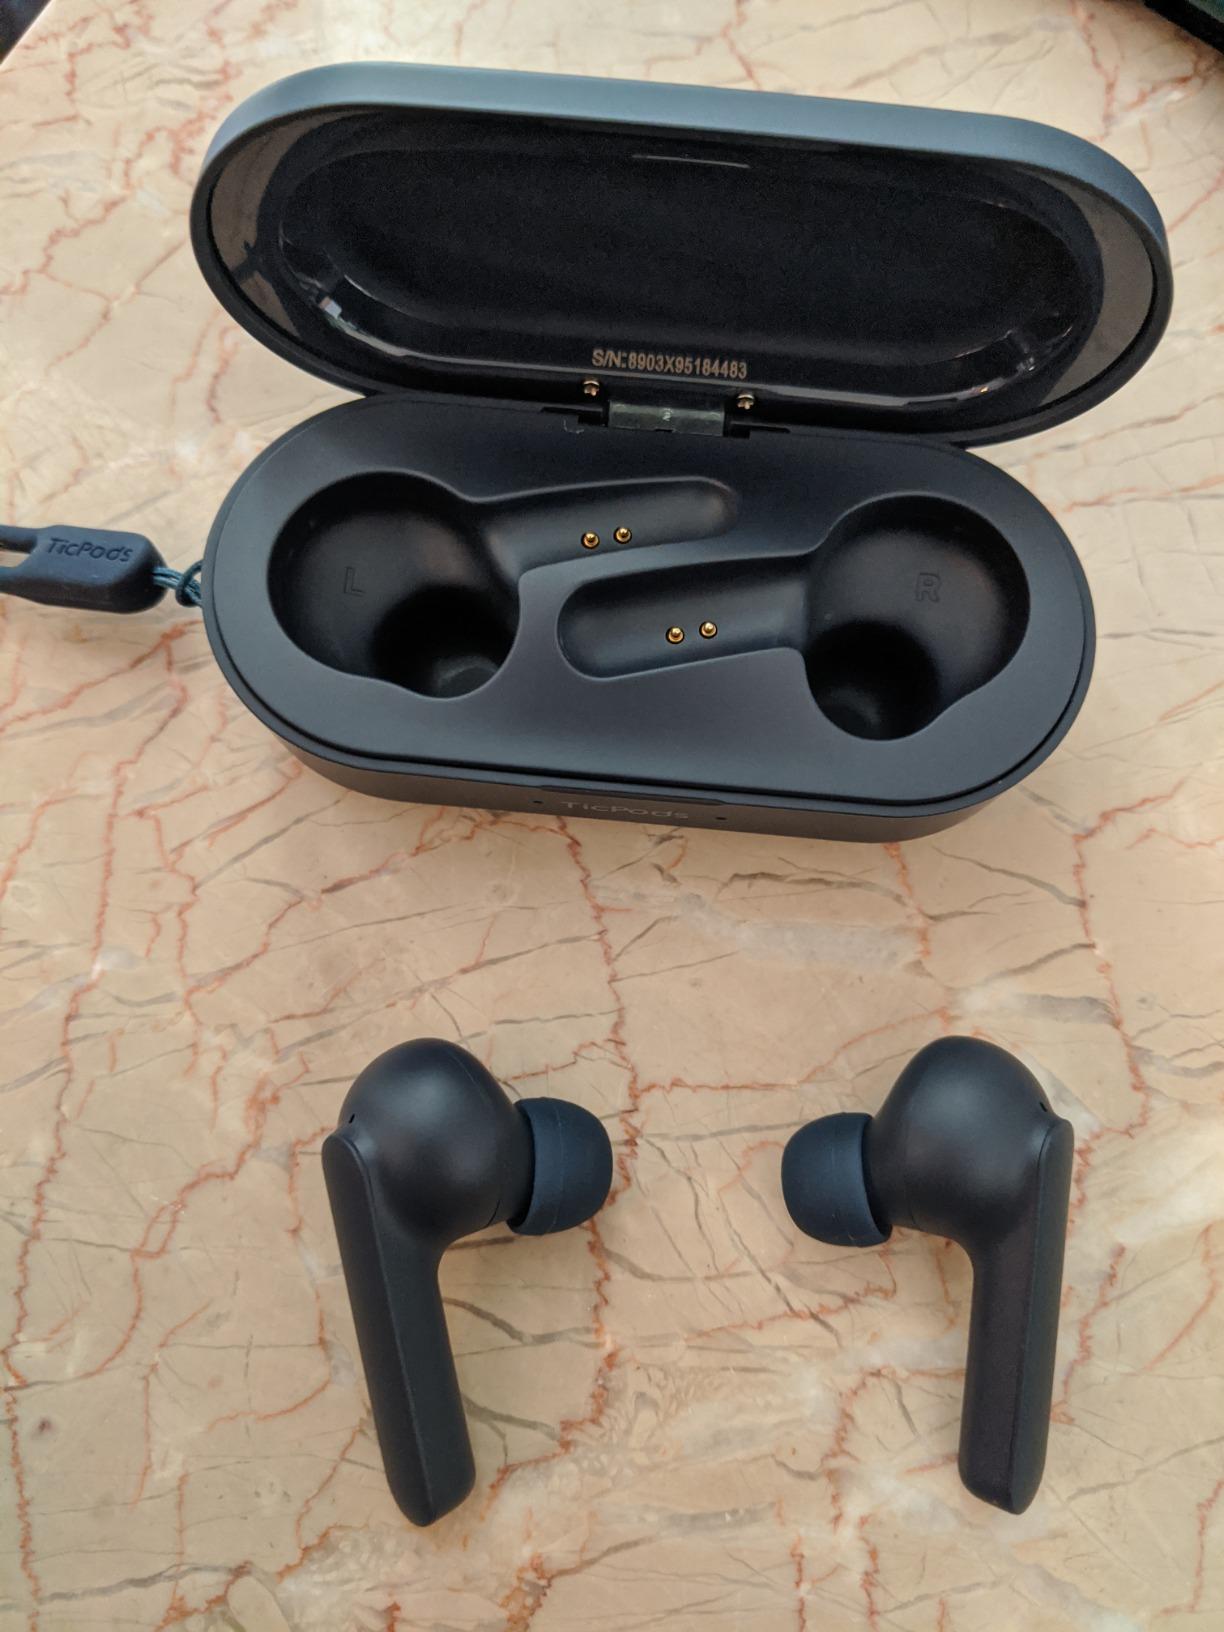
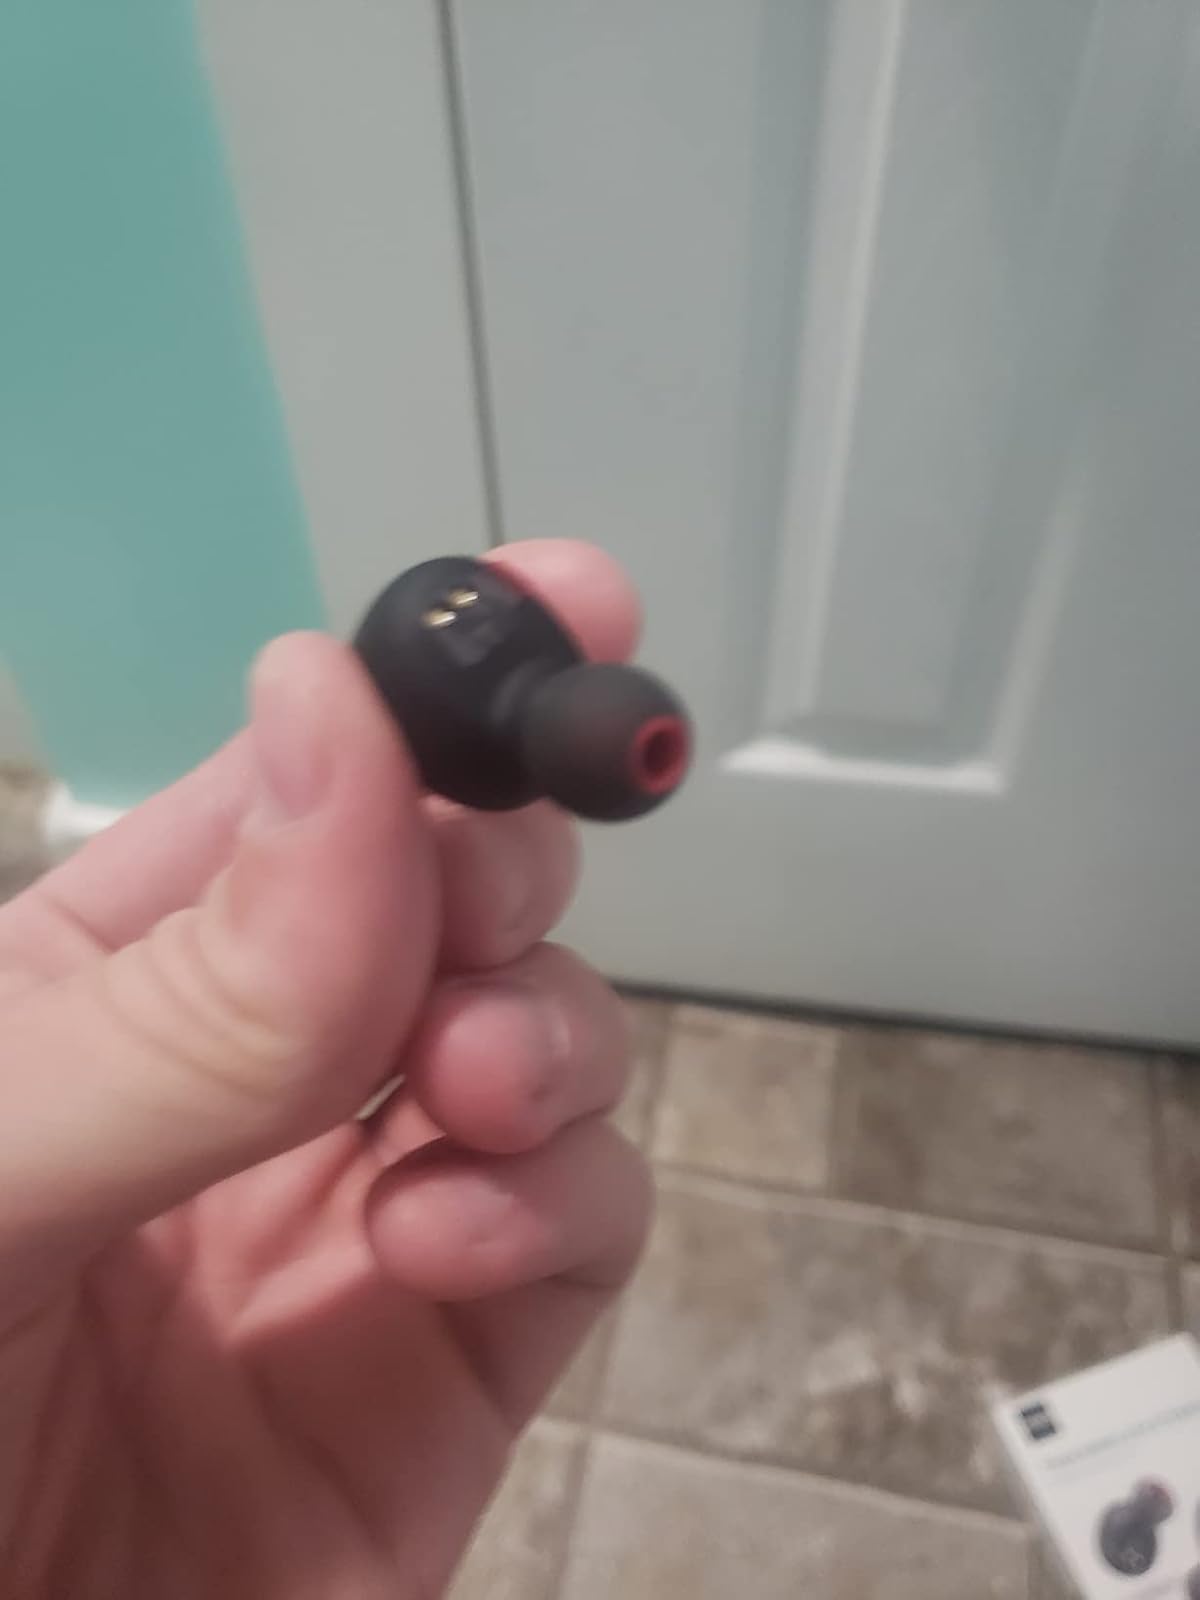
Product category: earbuds
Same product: no